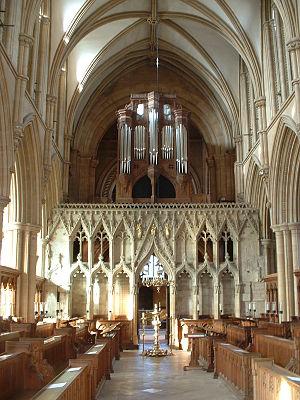
Southwell Minster est une cathédrale britannique située à Southwell, dans le Nottinghamshire, en Angleterre. Elle constitue le siège du diocèse de Southwell et Nottingham.